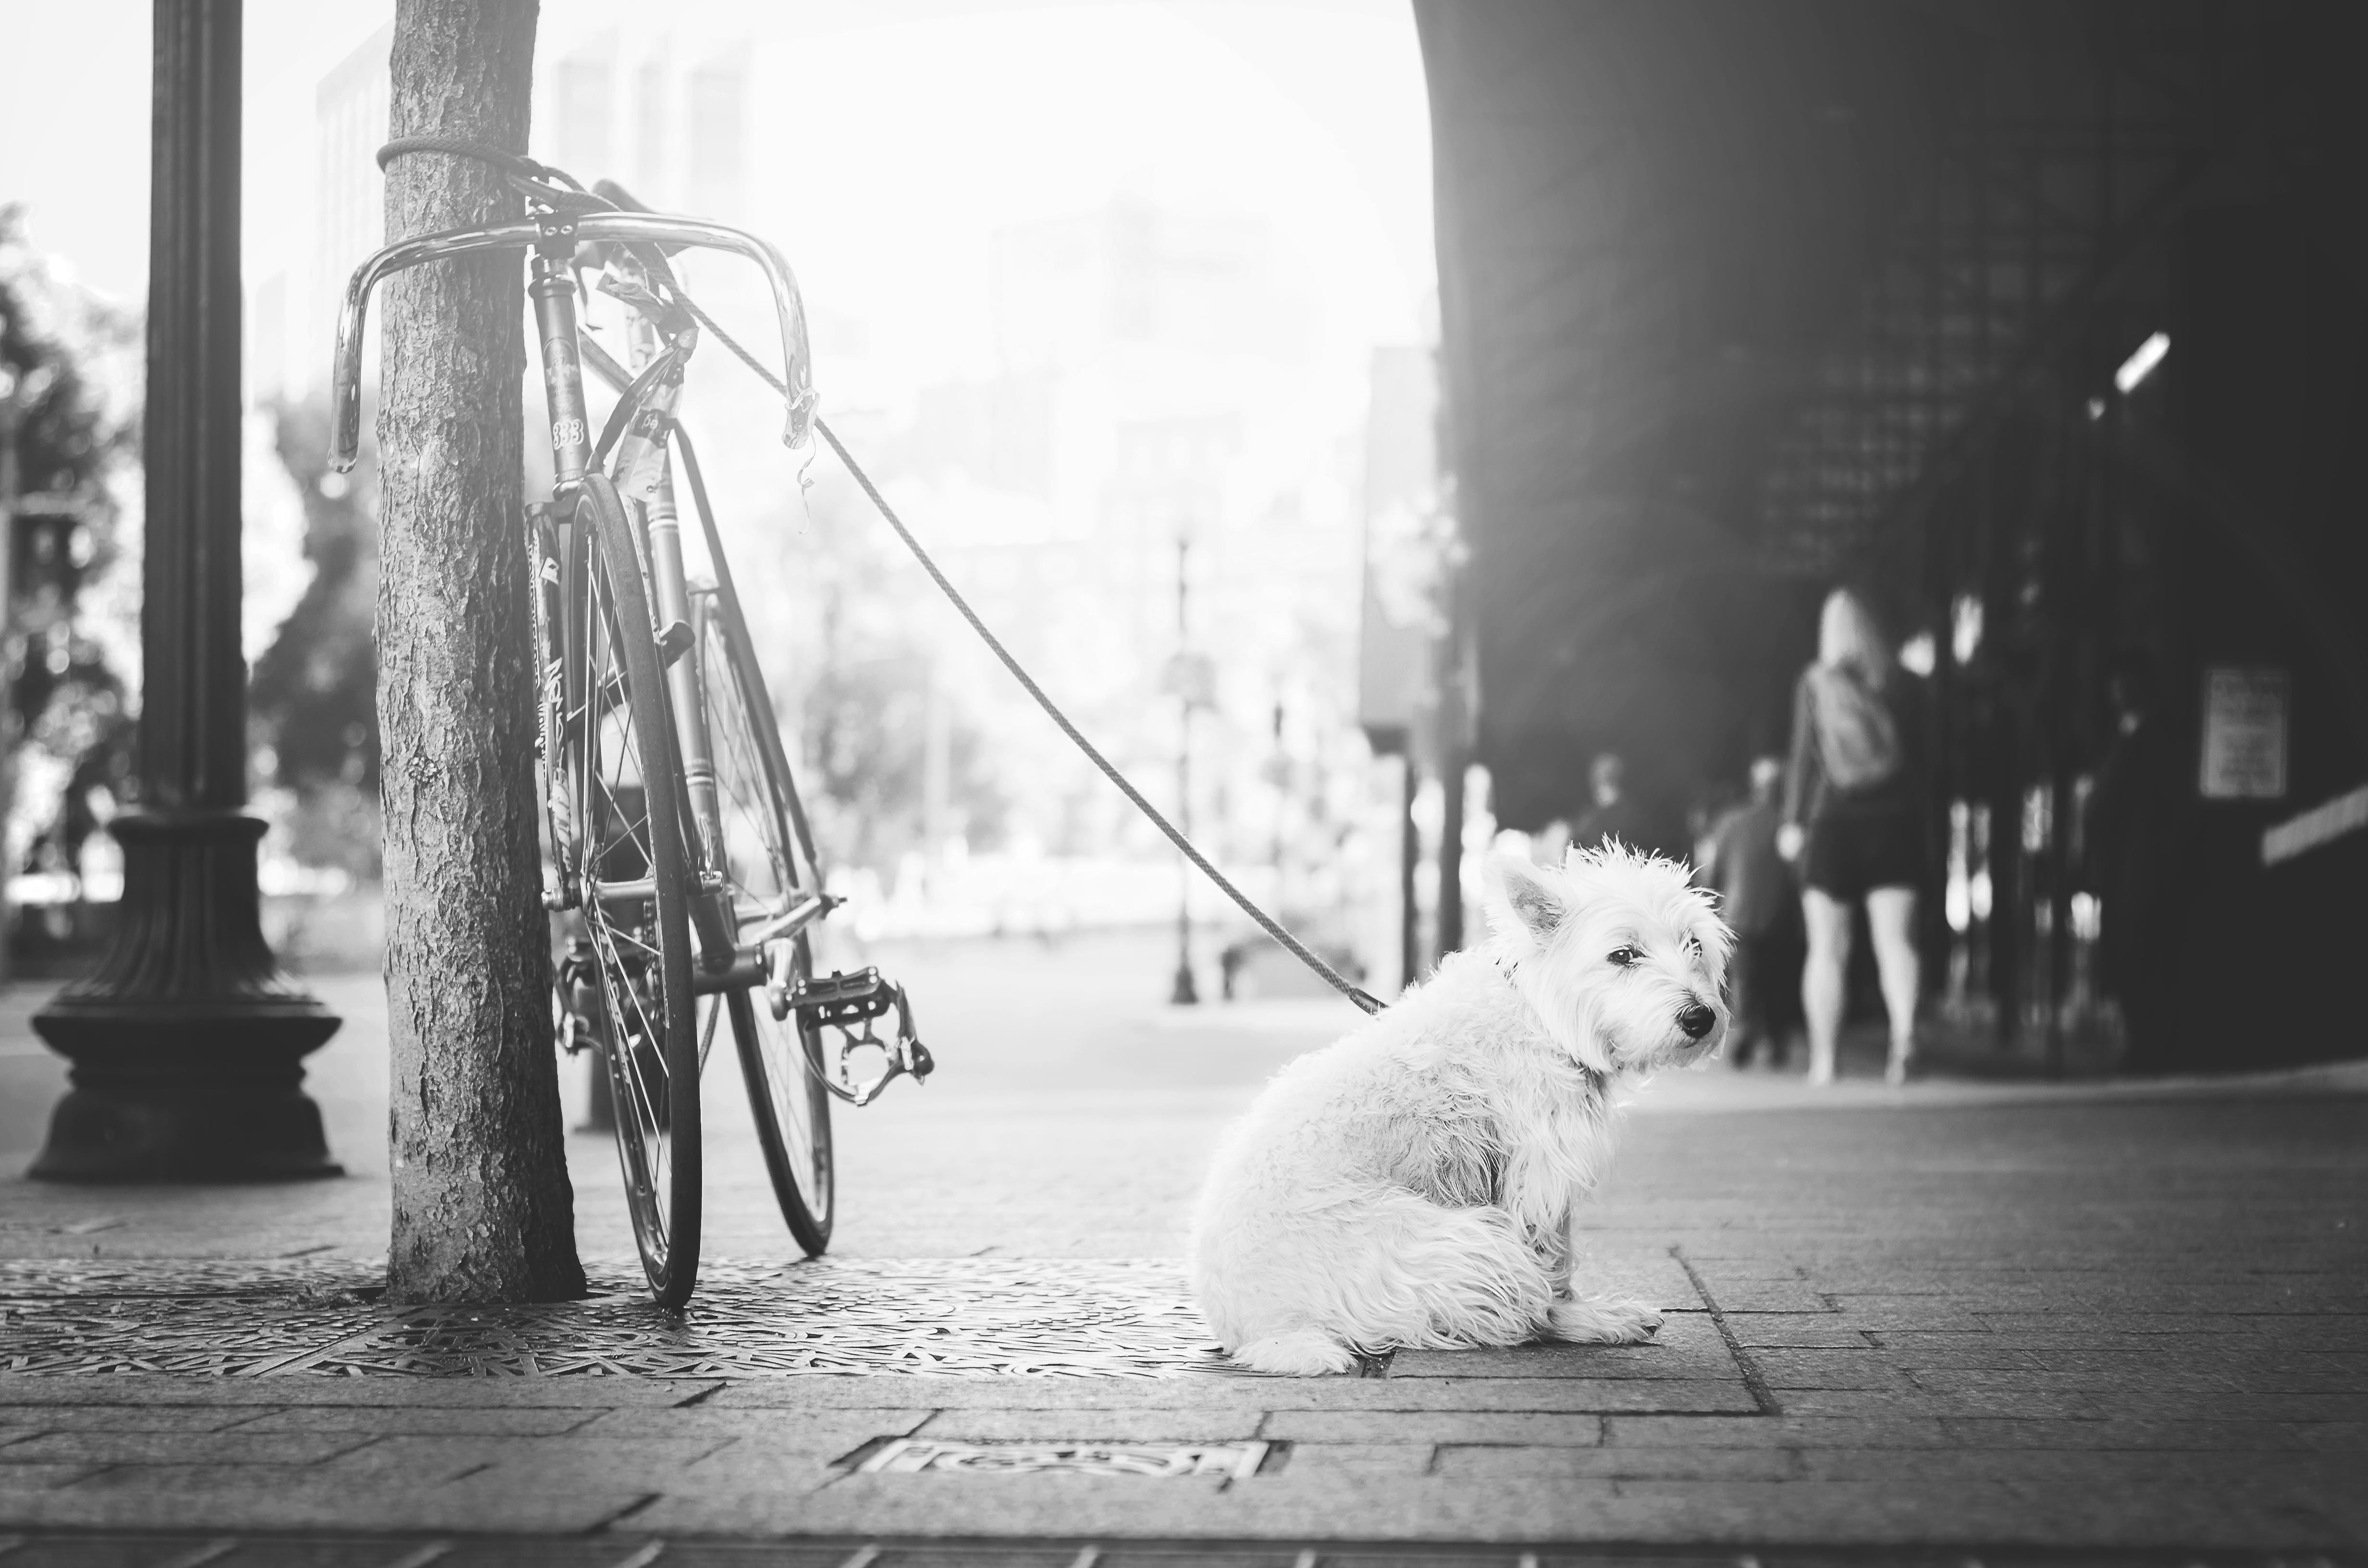
winter, black and white, white, street, photography, bicycle, bike, dog, animal, pet, fluffy, black, monochrome, leash, photograph, snapshot, monochrome photography